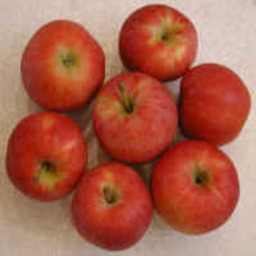
Label: Apple